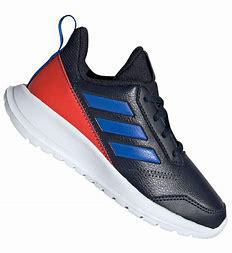
Brand: Adidas
Model: Altarun